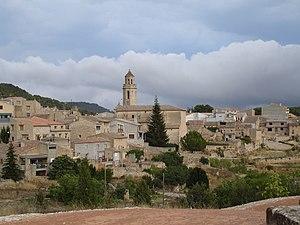
Tarrés est une commune de la province de Lleida, en Catalogne, en Espagne, de la comarque de Garrigues